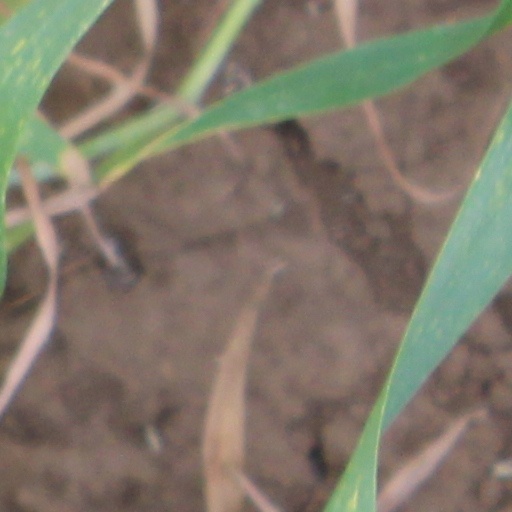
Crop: wheat